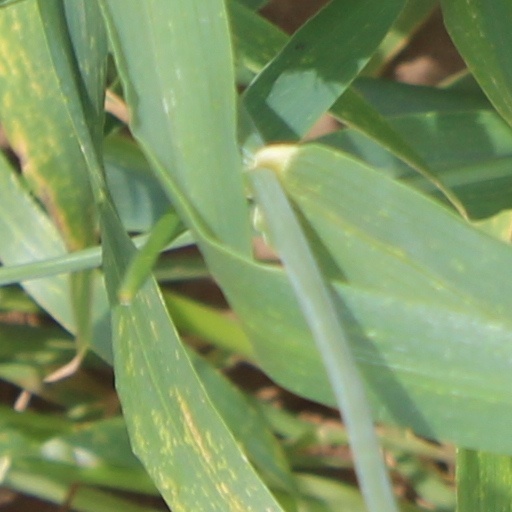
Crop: wheat